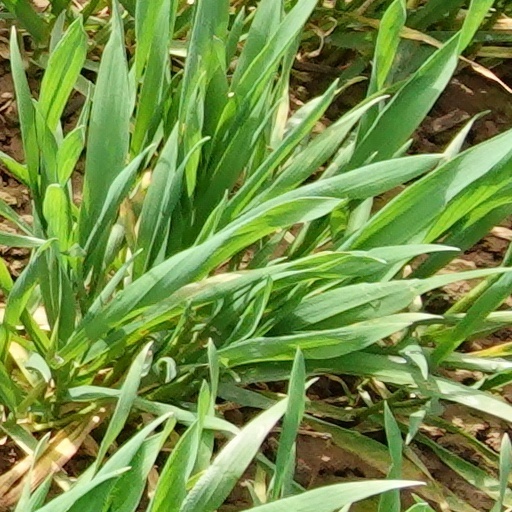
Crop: wheat